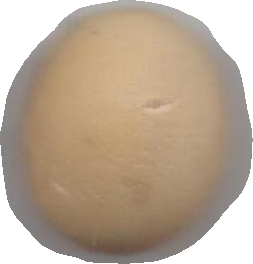
Variety: Grobogan